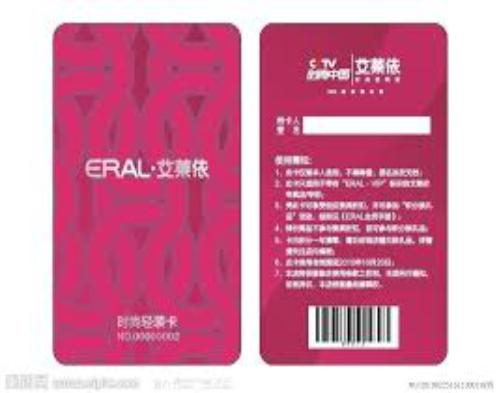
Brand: ERAL
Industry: Clothes